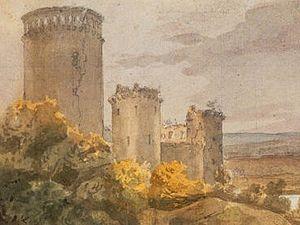
Dessin du château de Coucy, modifié par Rinaldum 12 déc 2003 à 03:01 (CET) Aquarelle sur traits à la mine de plomb
Enguerrand VII de Coucy, seigneur de Coucy, de Marle, de La Fère, de Crécy-sur-Serre, d’Oisy, comte de Soissons et d'Albemarle et Bedford en Angleterre.
Le château de Coucy est un château fort, construit à partir du XIIIᵉ siècle, dont les vestiges se dressent sur la commune de Coucy-le-Château-Auffrique dans le département de l'Aisne en région Hauts-de-France.